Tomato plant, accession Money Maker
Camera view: bottom (45 deg); turntable rotation: 0 degrees
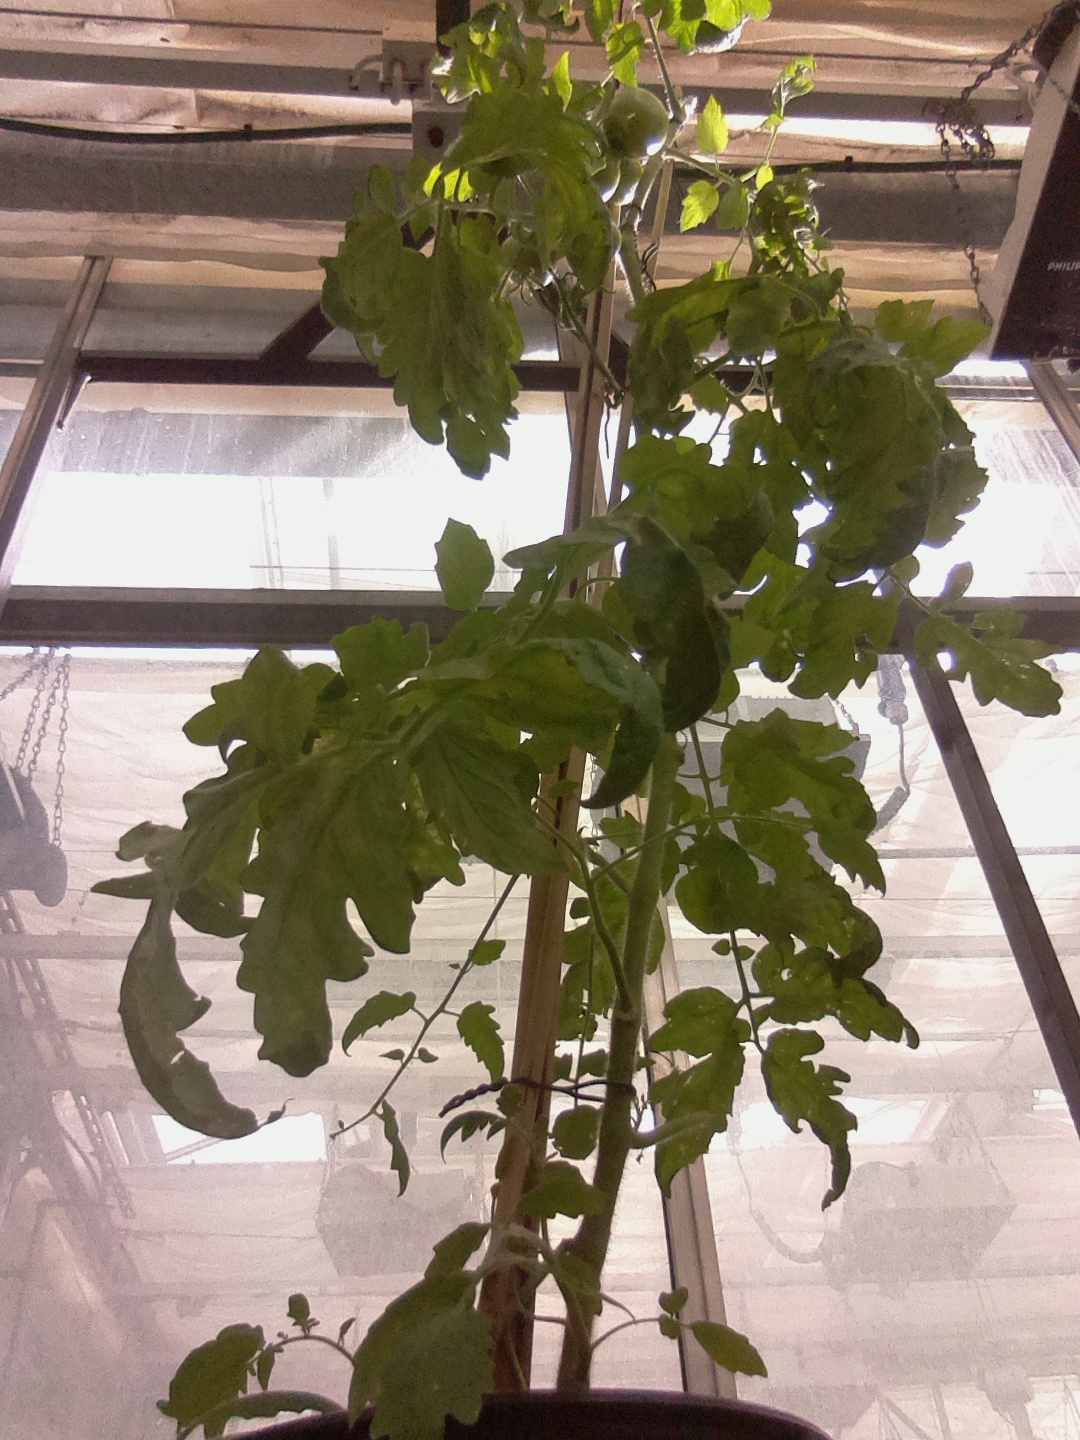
BBCH growth stage 72: 20%-30% of final fruit size